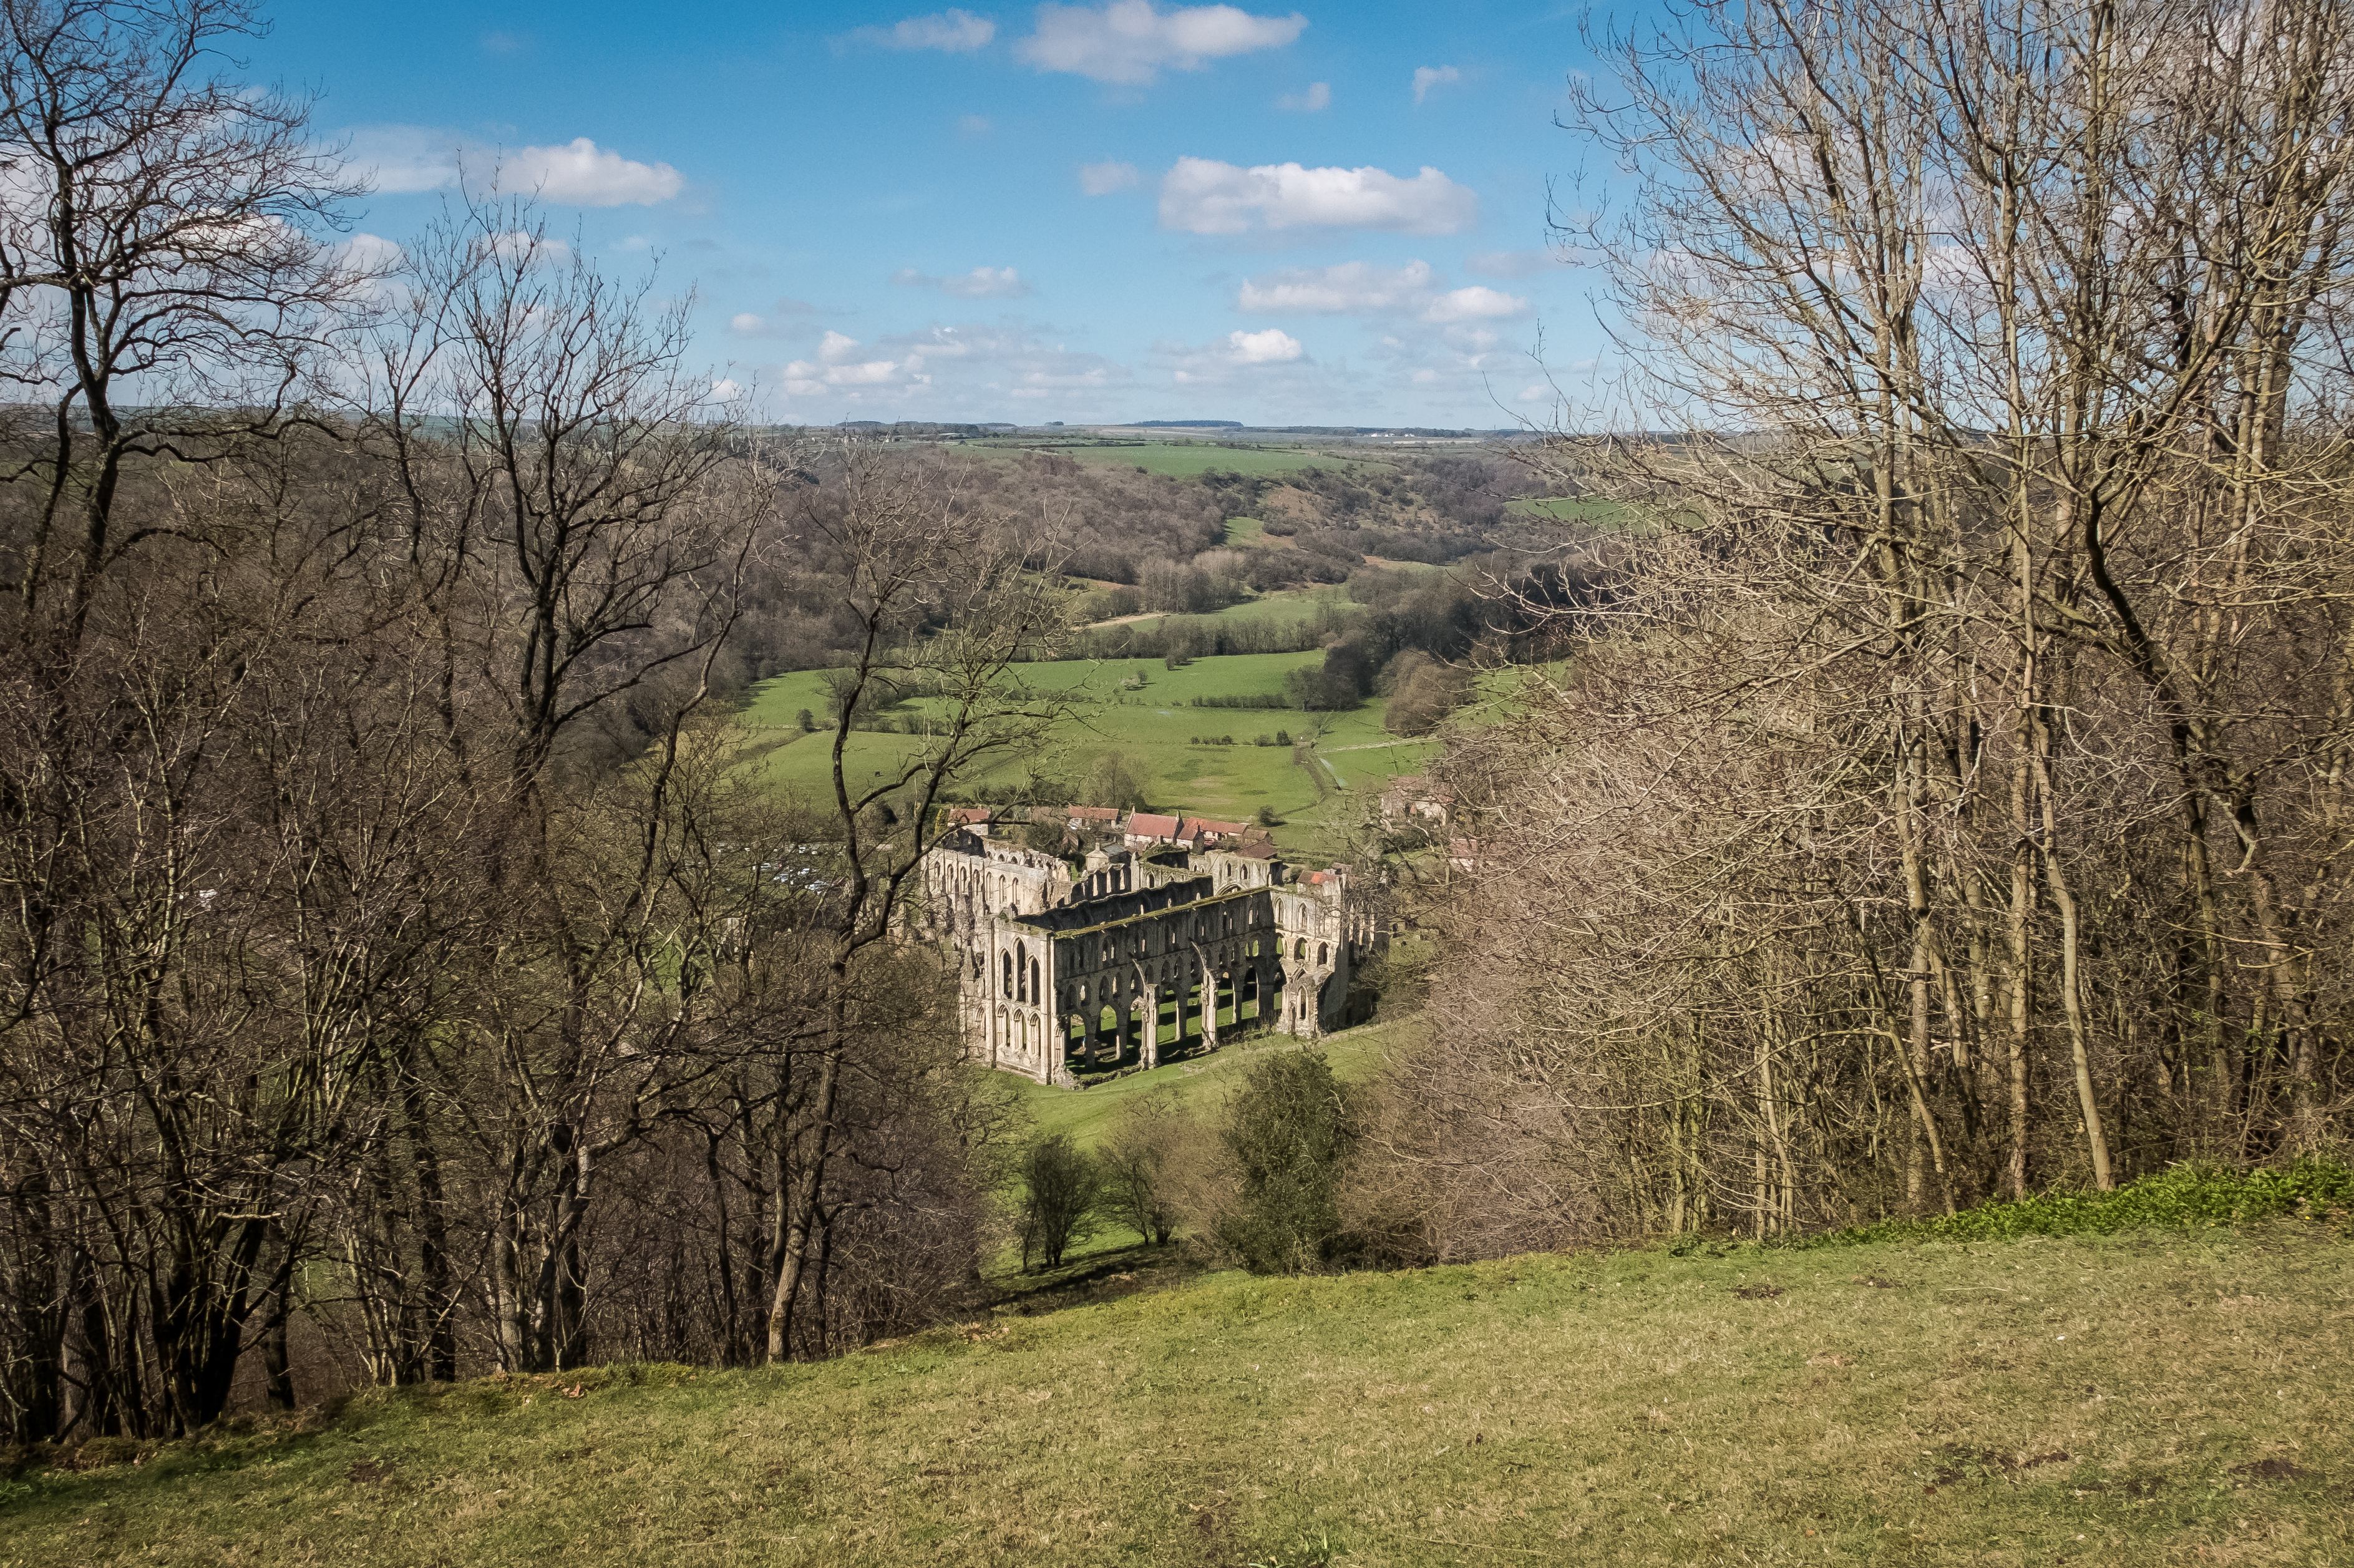
landscape, tree, grass, meadow, hill, ruins, estate, rural area